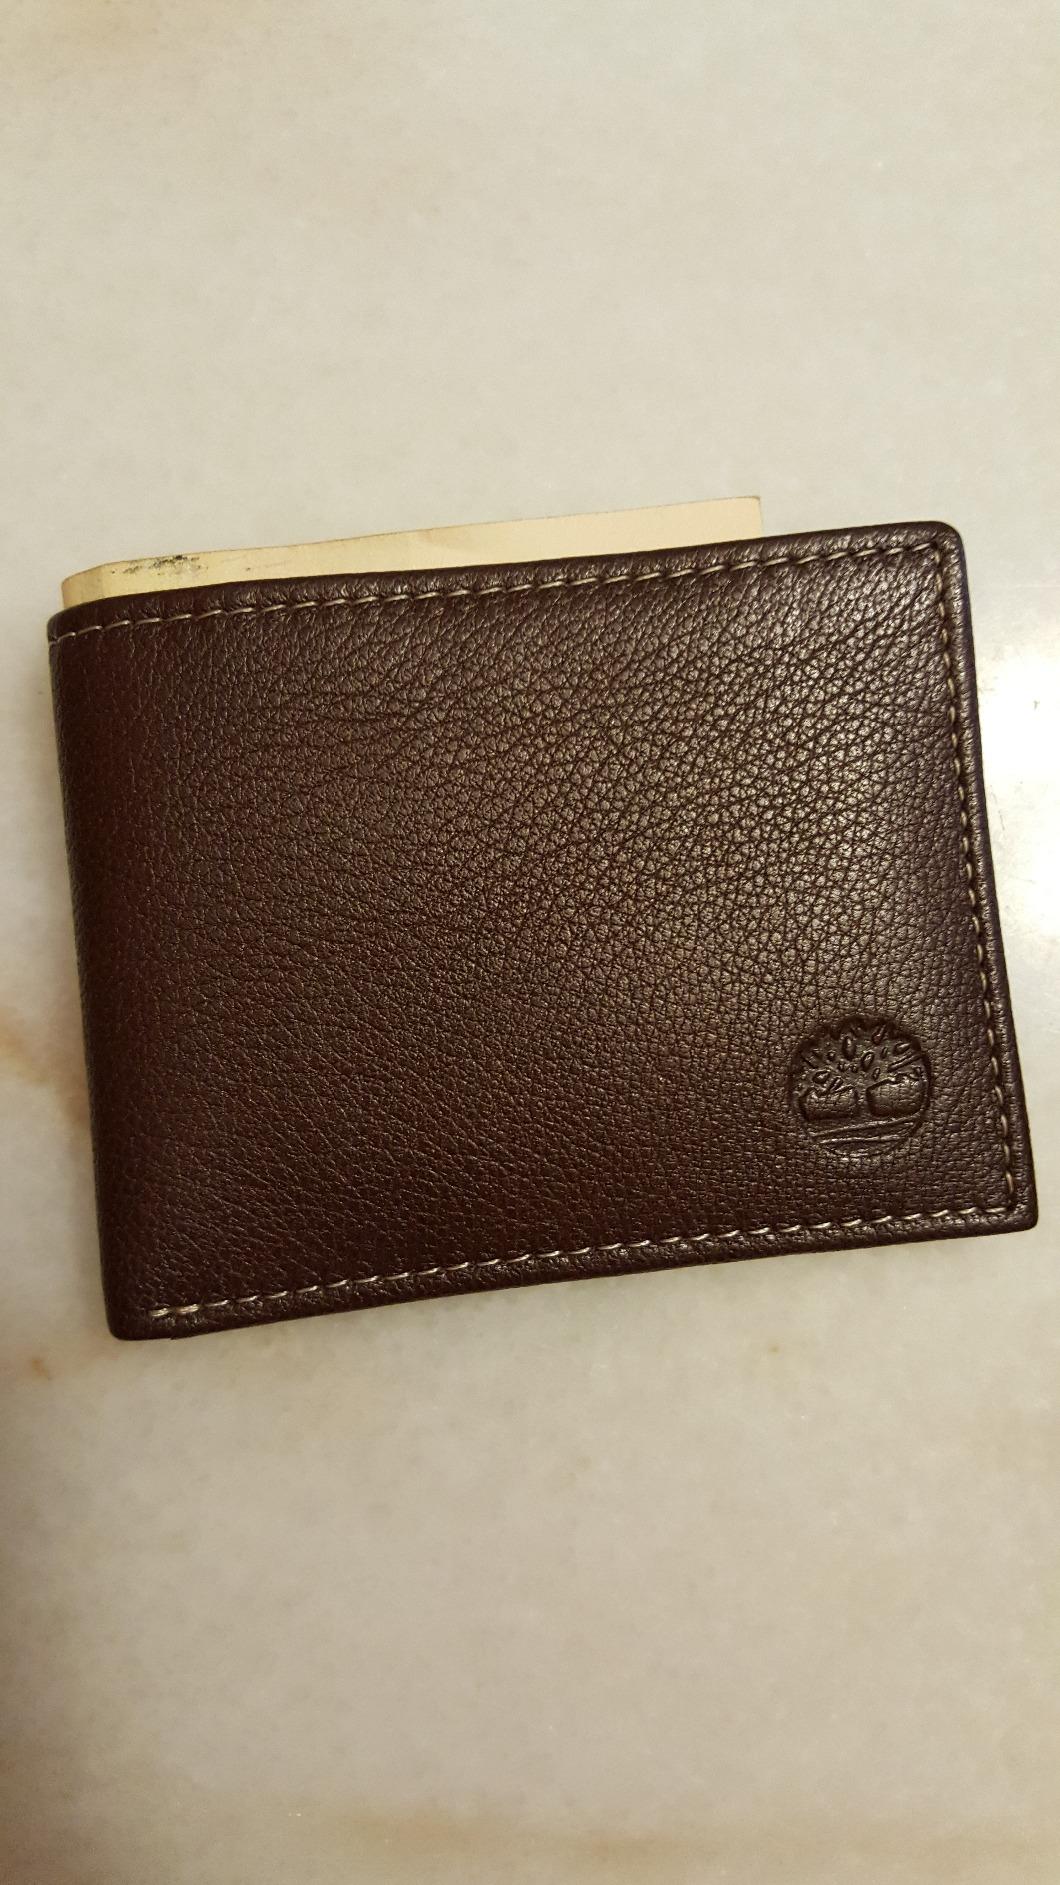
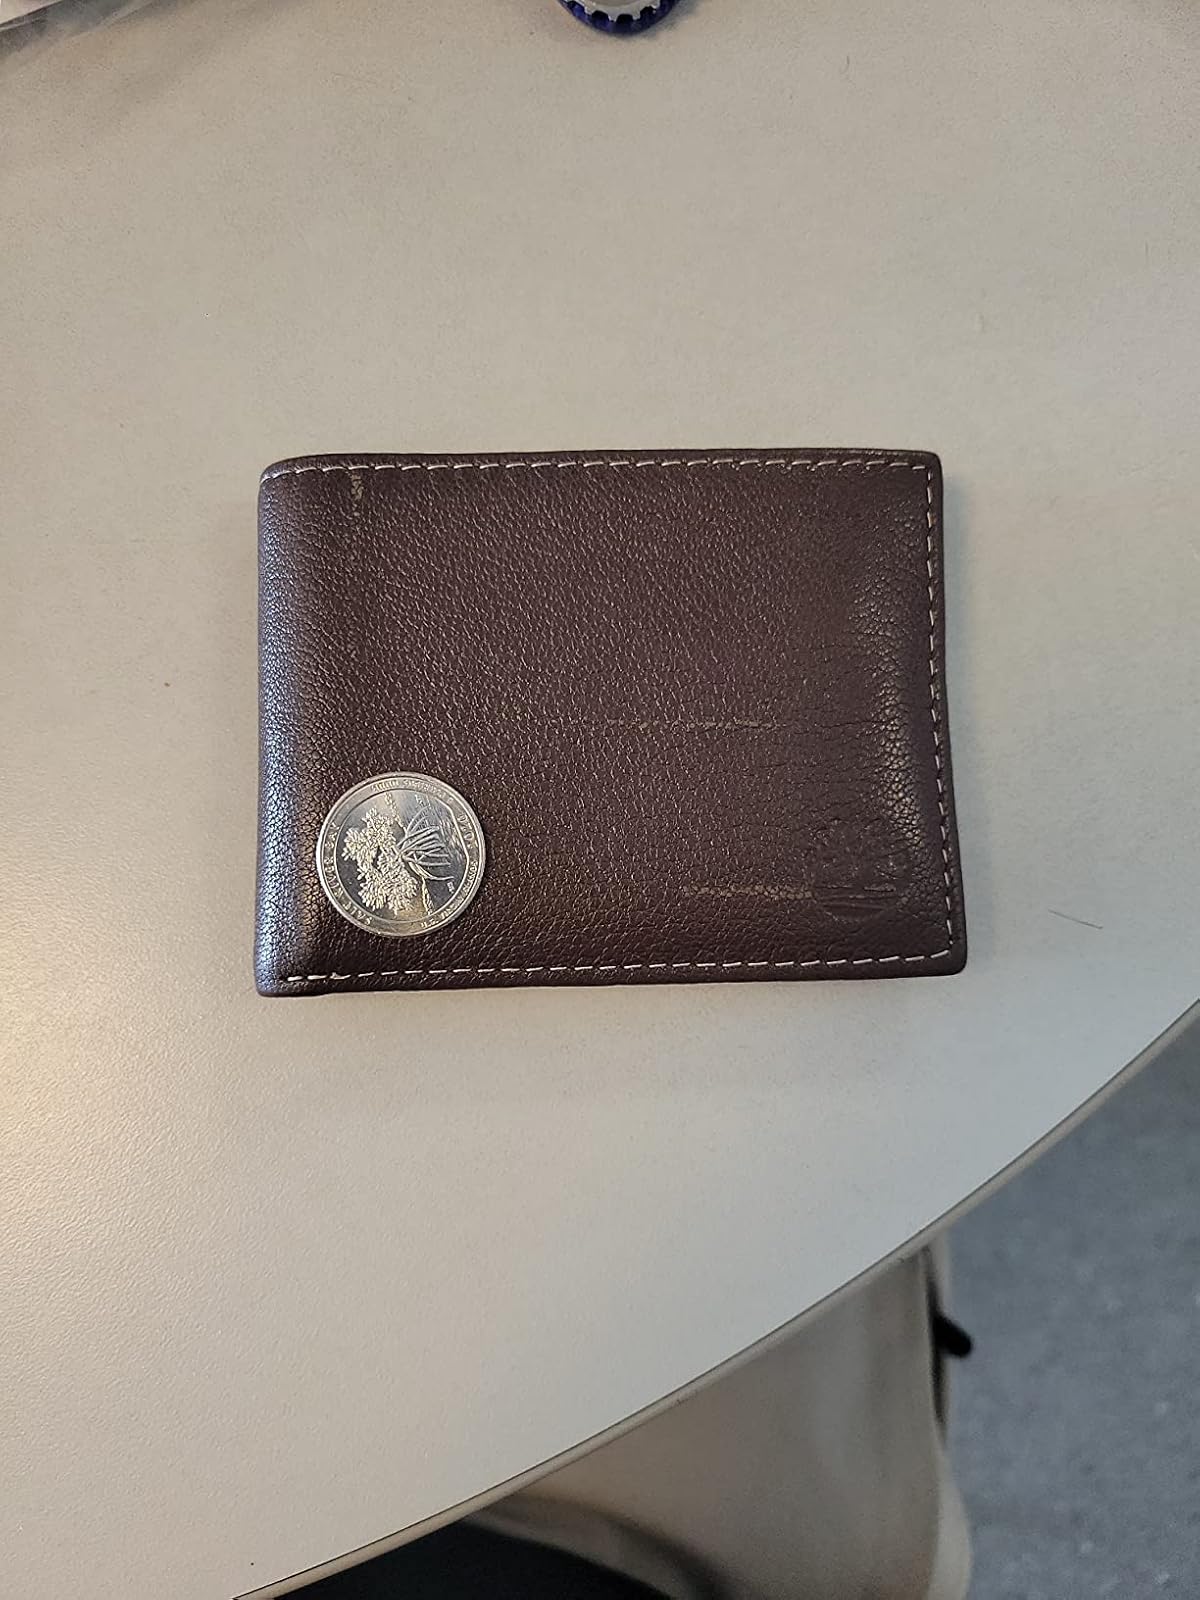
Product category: accessories_wallet
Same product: yes